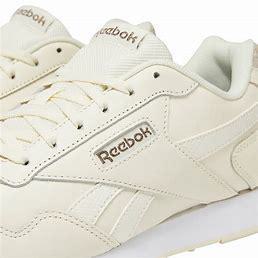
Brand: Reebok
Model: Royal Glide